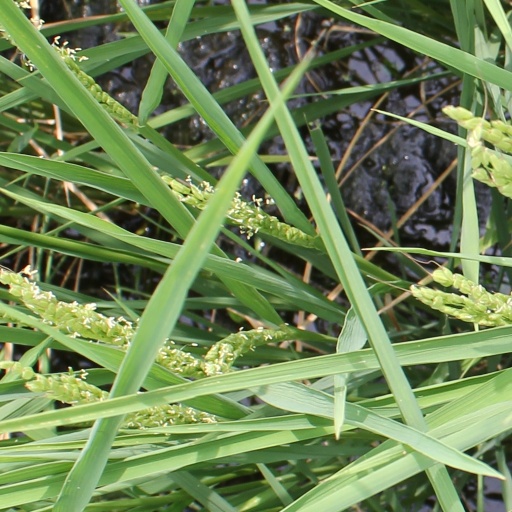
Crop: rice